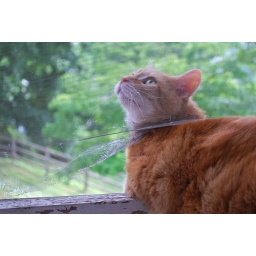
why the screen in my window is completely worthless